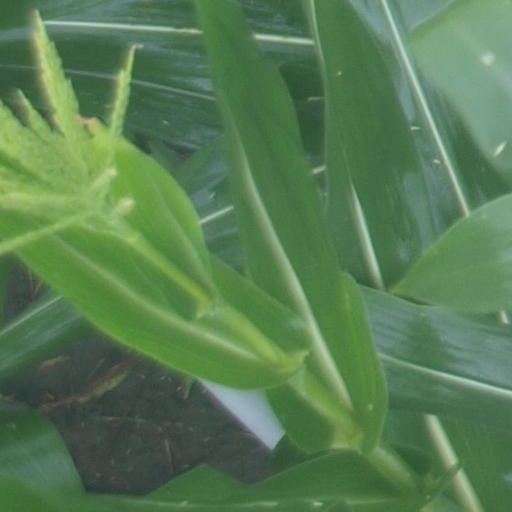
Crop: maize; corn